La Luz Historic District

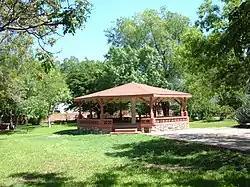

The La Luz Historic District is a historic district in La Luz, Otero County, New Mexico, which was listed on the National Register of Historic Places in 1980. The district included 27 contributing buildings.